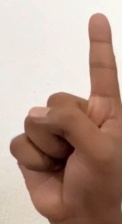
ASL sign: 1